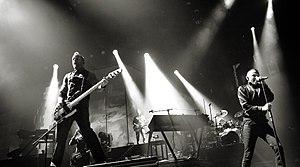
Cet article présente une liste des albums musicaux les plus vendus dans le monde. Elle inclut tous les types d'albums dont les ventes ont été estimées à au moins 20 millions d'exemplaires. Ces albums sont classés selon leurs ventes estimées, avec les albums les plus vendus en haut de la liste. Les albums pour lesquels les ventes estimées sont les mêmes sont classés selon leur artiste, par ordre alphabétique.
Linkin Park est un groupe de rock/metal américain, originaire d'Agoura Hills, en Californie. Il est formé en 1996, et actuellement mené par Mike Shinoda, Brad Delson, Dave Farrell, Rob Bourdon et Joe Hahn.